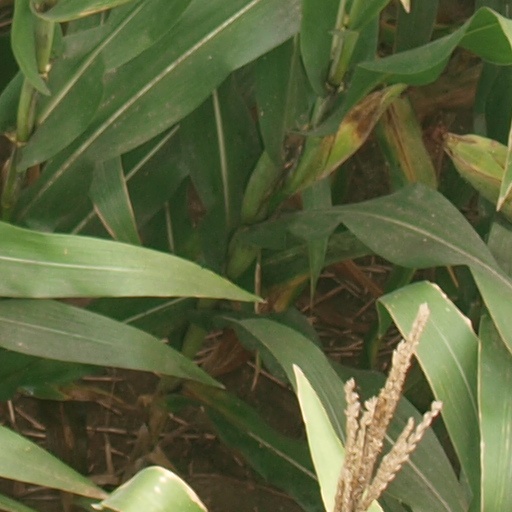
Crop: maize; corn